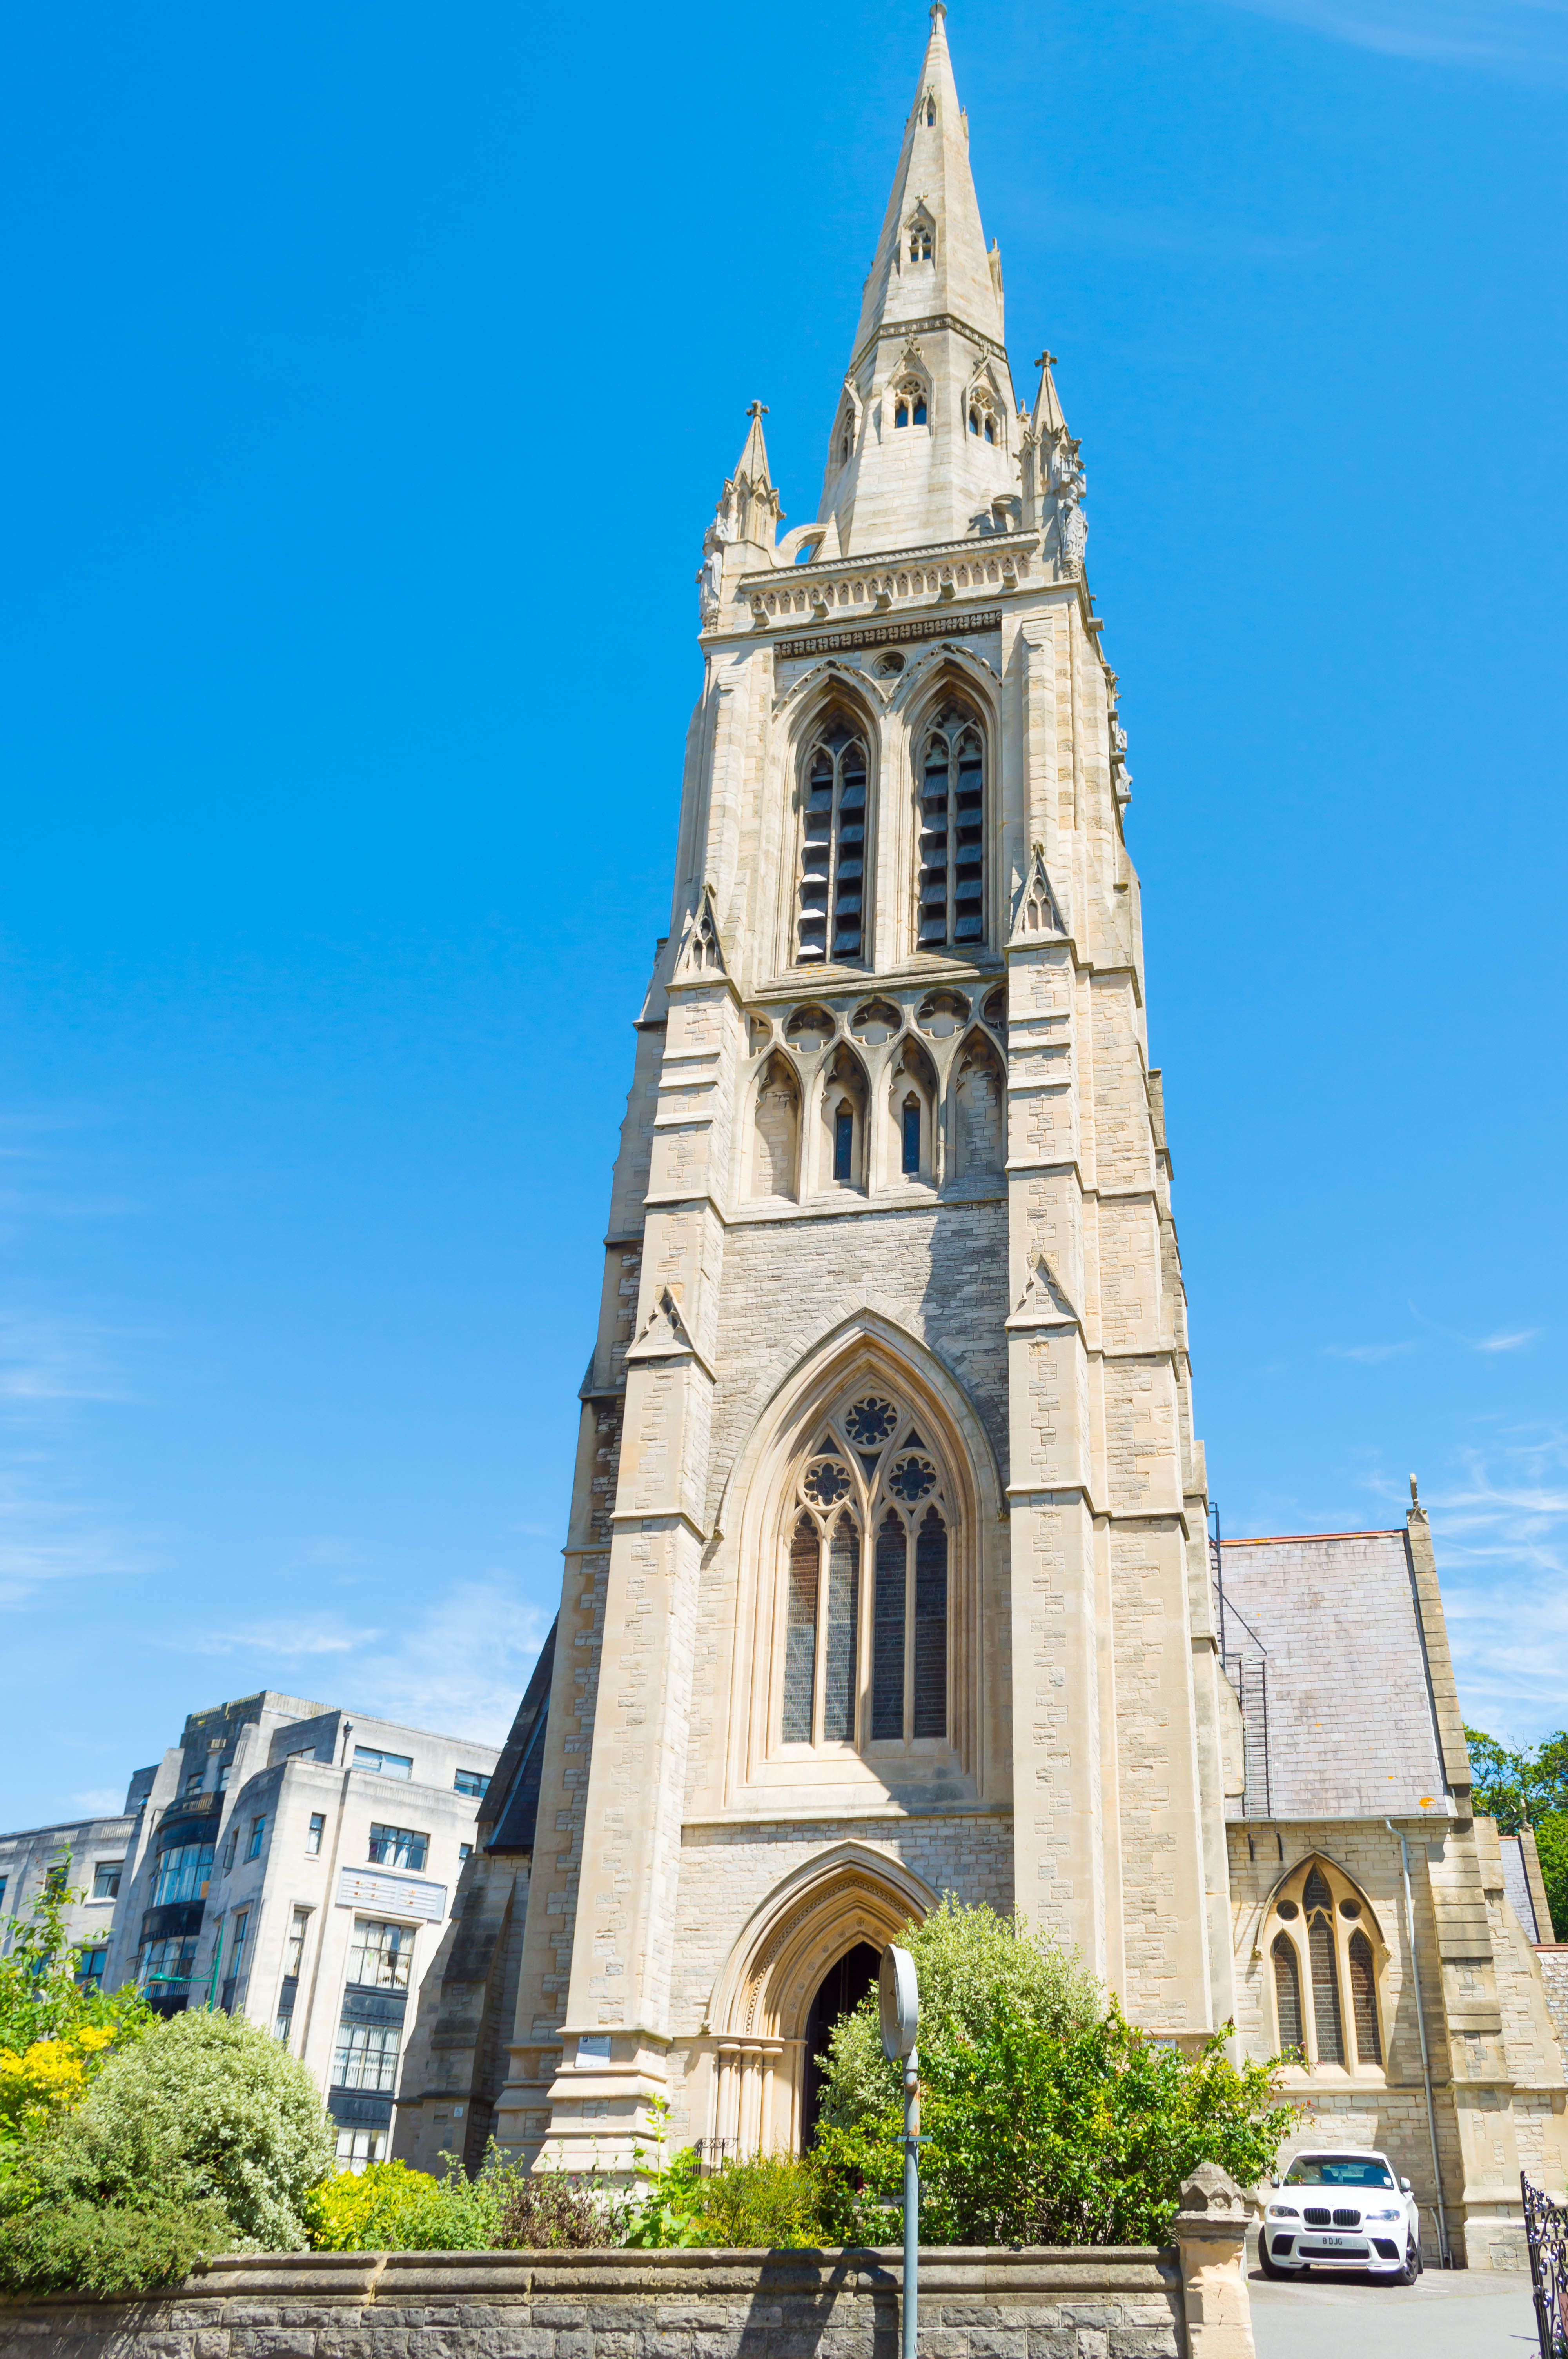
architecture, building, stone, tower, landmark, facade, church, cathedral, place of worship, bell tower, windows, spire, steeple, arches, churches, st, peters, basilica, dorset, bournemouth, tallest, dominate, stpeters